Steninge Palace

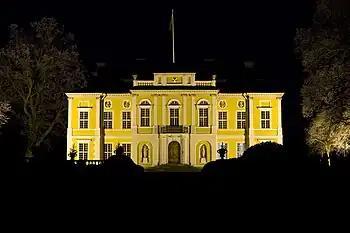
Steninge Palace at Night.

Steninge Palace (also known as Steninge Manor) is a Baroque palace overlooking Lake Mälaren near Märsta outside of Stockholm, Sweden. Built 1694–1698 to the design of architect Nicodemus Tessin the Younger, the palace is directly inspired by Château de Vaux-le-Vicomte in France, and has a reputation in Sweden as one of the most elegant examples of Baroque mansions. Steninge Palace was completed in 1705.